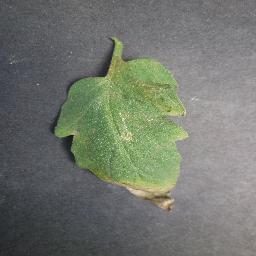
Label: Tomato___Late_blight